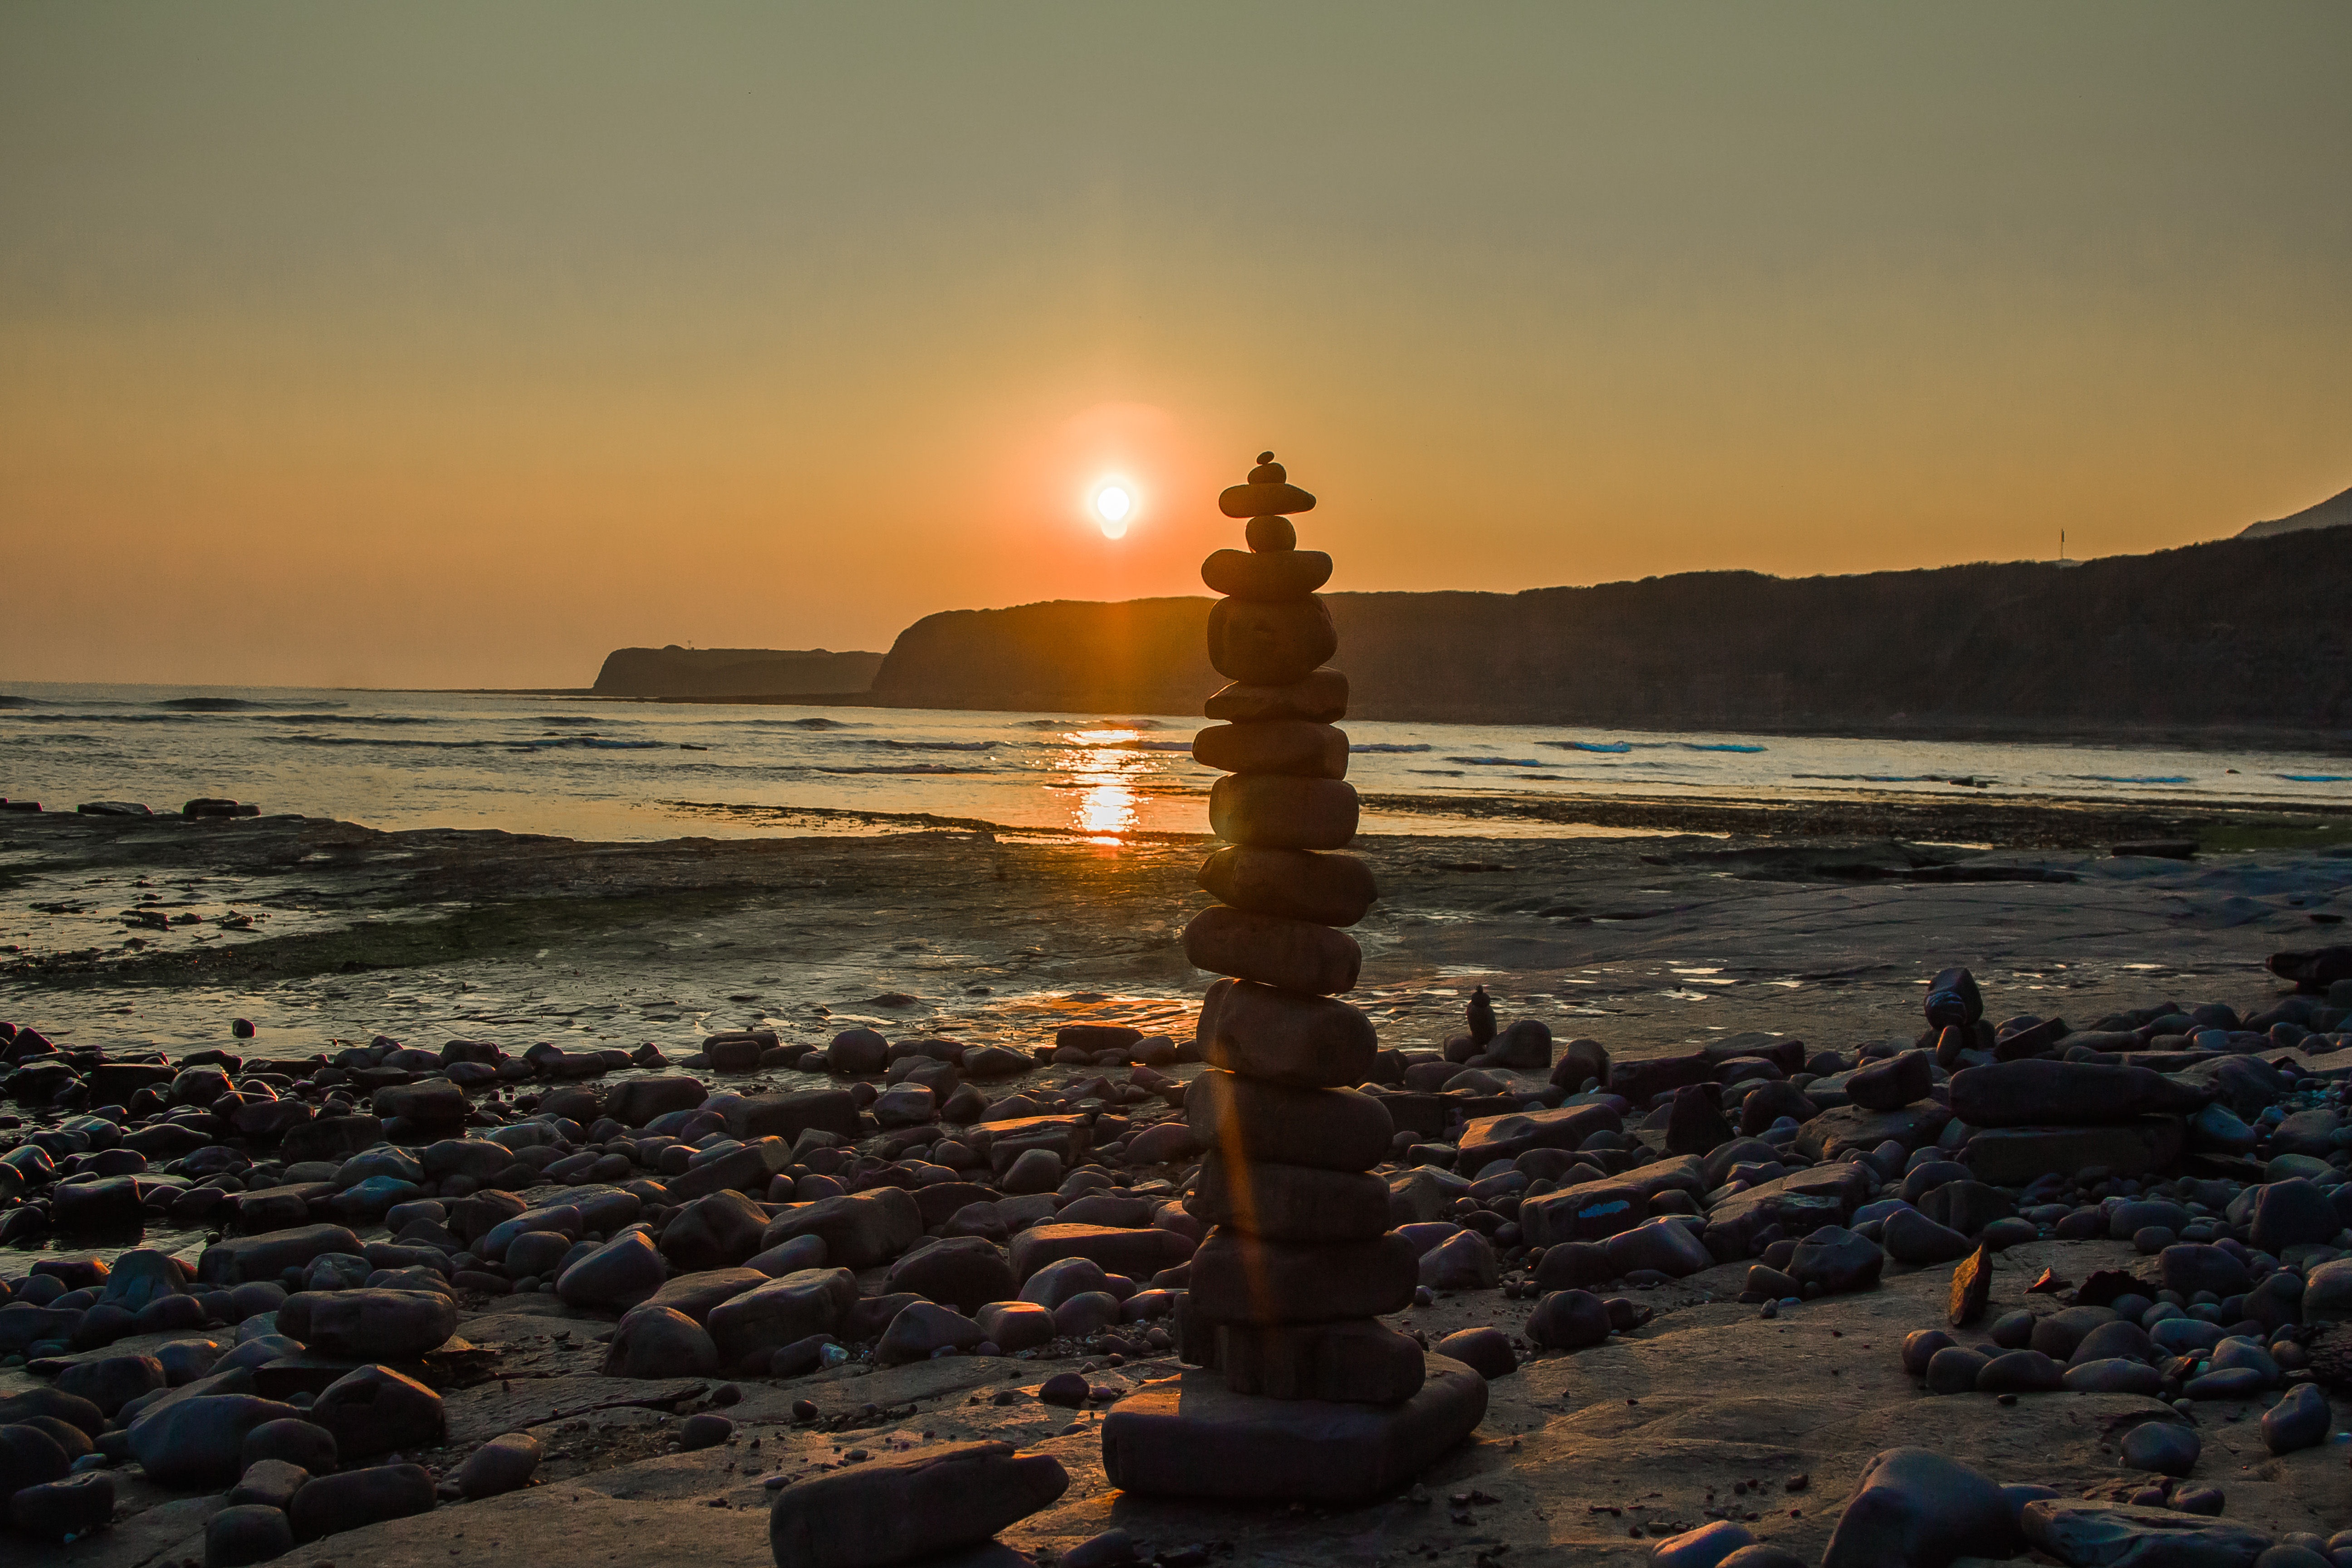
beach, sea, coast, sand, rock, ocean, horizon, sunrise, sunset, sunlight, morning, shore, wave, dawn, dusk, evening, tower, bay, body of water, england, breakwater, cape, kimmeridge bay, wind wave